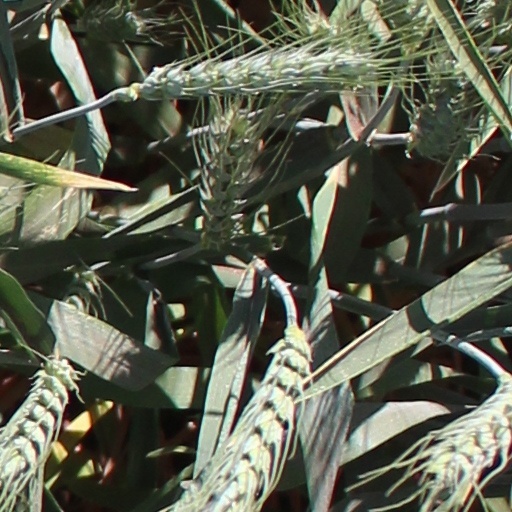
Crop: wheat